Joseph Crawford (trade unionist)

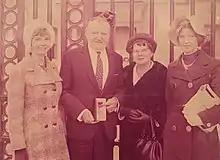
After receiving his OBE, with wife and daughters.

Joseph Crawford, (2 April 1910 –16th August 1997) was a British trade unionist.